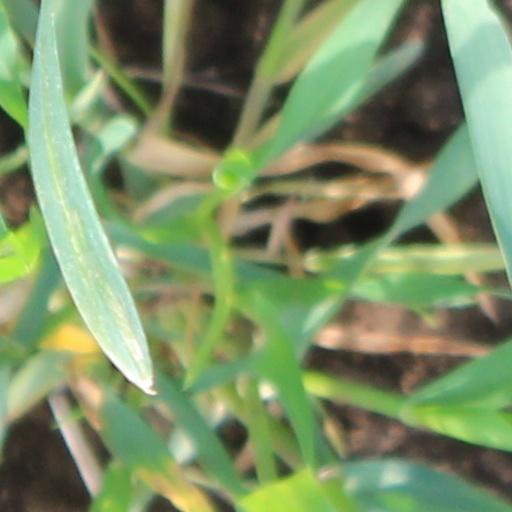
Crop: wheat